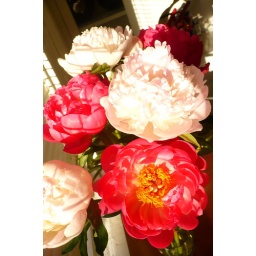
i like to always have flowers in my house